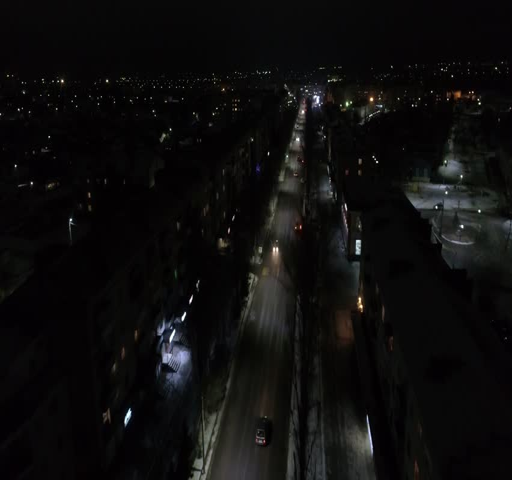
aerial photography of the night city .